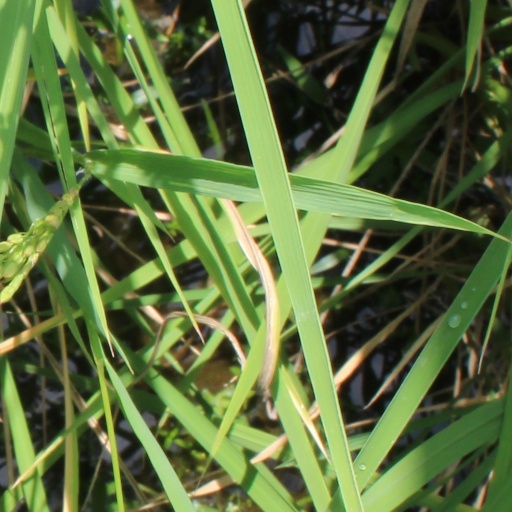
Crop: rice